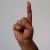
The image shows a hand gesture representing the letter 'D' in Indian Sign Language.